Diggers

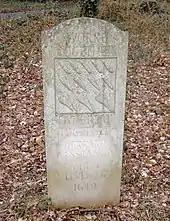
A memorial to Gerrard Winstanley, located close to Weybridge railway station, was unveiled in December 2000.

The Council of State received a letter in April 1649 reporting that several individuals had begun to plant vegetables in common land on St George's Hill, Weybridge near Cobham, Surrey at a time when harvests were bad and food prices high. Sanders reported that they had invited "all to come in and help them, and promise them meat, drink, and clothes". They intended to pull down all enclosures and cause the local populace to come and work with them. They claimed that their number would be several thousand within ten days. It was at this time that "The True Levellers Standard Advanced" was published.